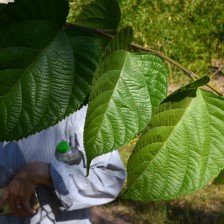
Variety: TaiwanStraberry